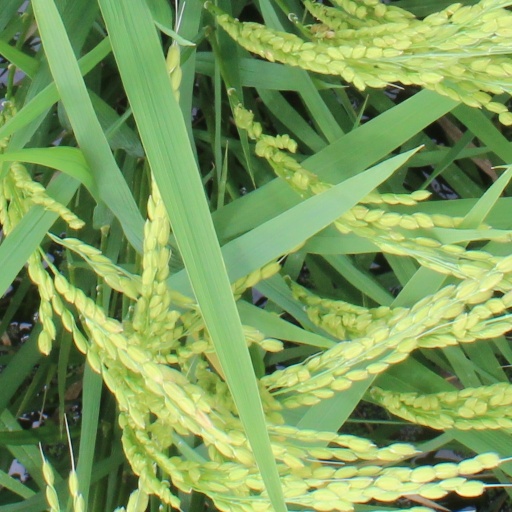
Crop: rice